Question: Please indicate a possible affordance area of the snowboard that can be used for carrying
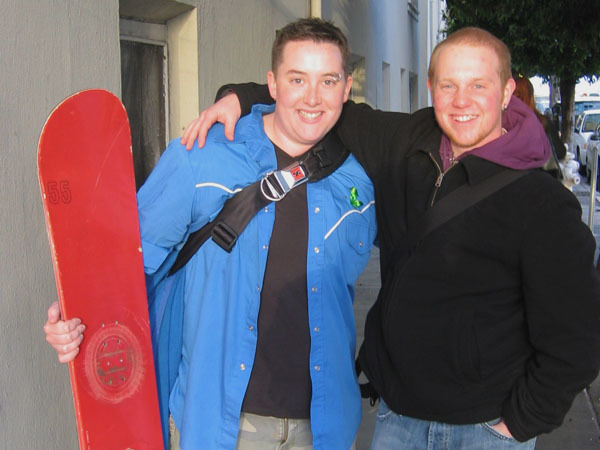
Answer: [34.5, 88, 162.5, 448]